Cassava mosaic viruses

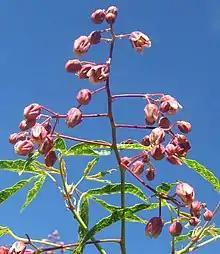
The inflorescence of cassava ("Manihot esculenta", Family Euphorbiaceae), a tropical tuber crop. Muruwere, Manica Province of Mozambique. The leaves show symptoms of cassava mosaic disease, caused by a virus.

Cassava originated in South America and was introduced to Africa in relatively recent times. It is known to be a very drought-tolerant crop with the ability to yield even when planted in poor soils. When cassava was first grown in Africa, it was used for subsidiary purposes though it is now considered to be one of the most important food staple crops on the continent. Its production is moving toward an industrialized system in which plant material is used for a variety of products including starch, flour, and animal feed.